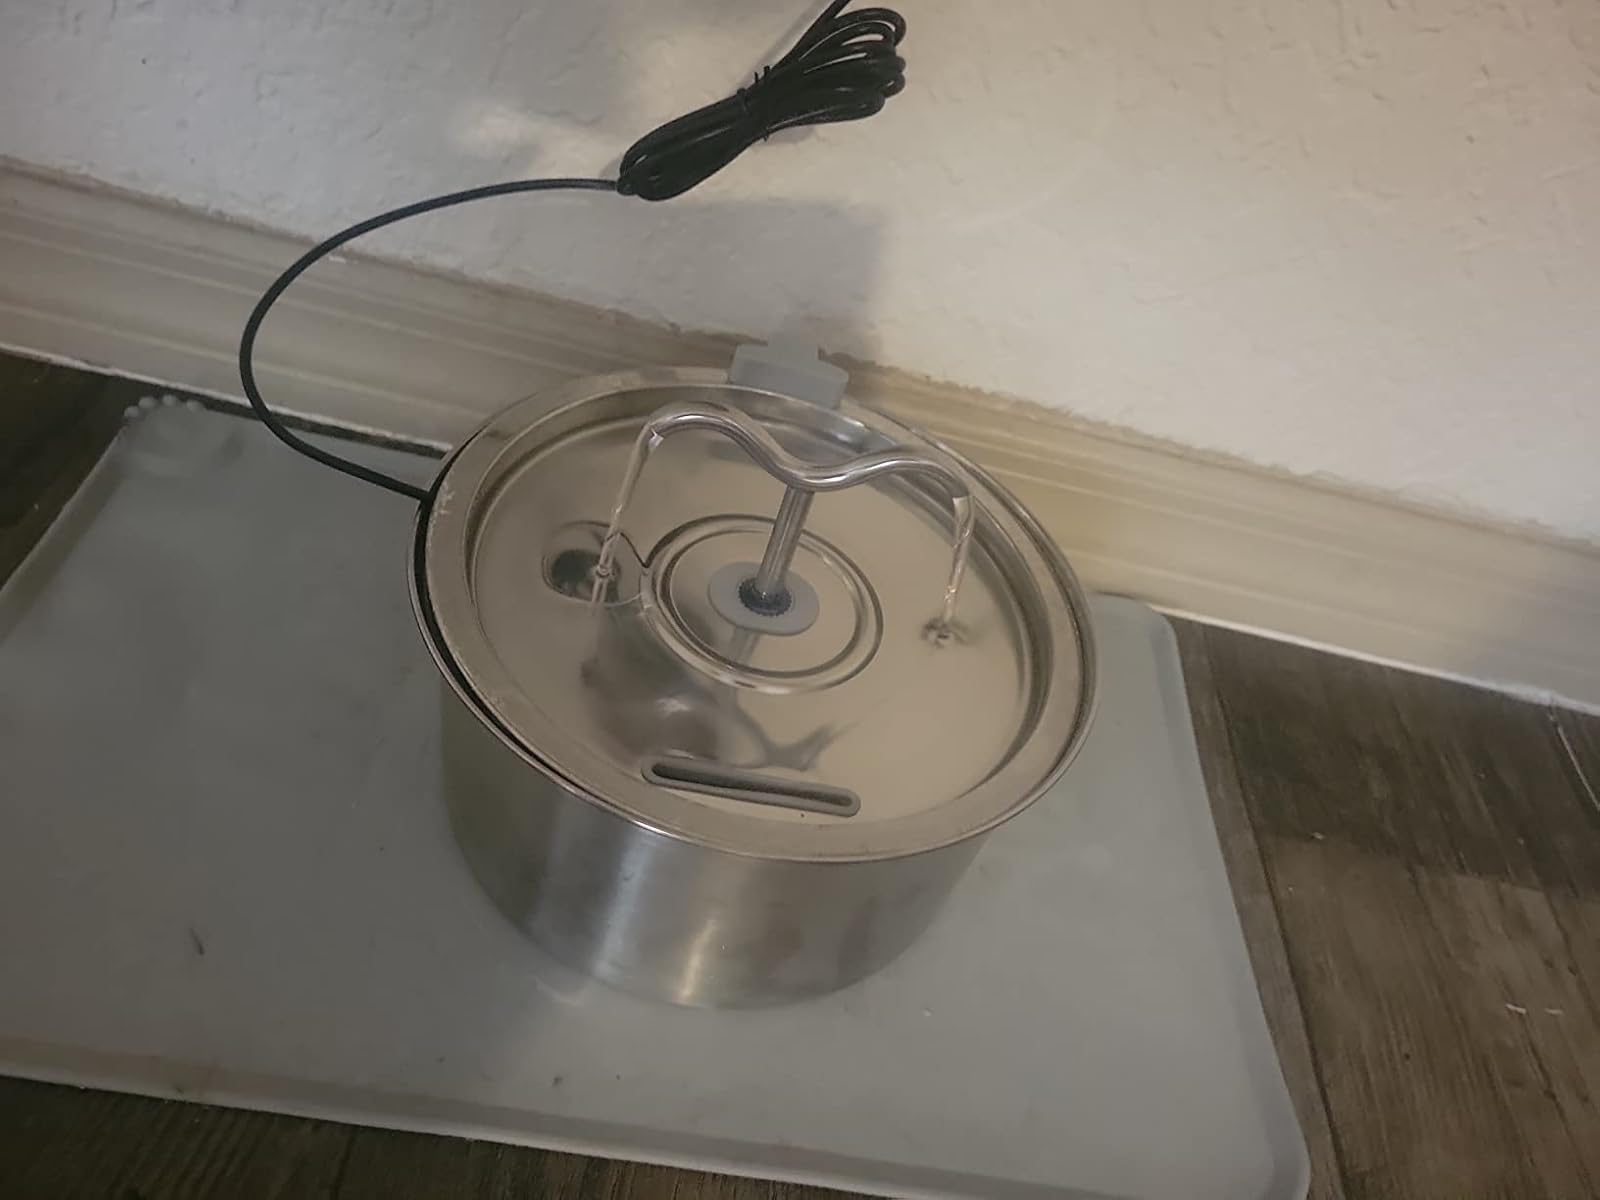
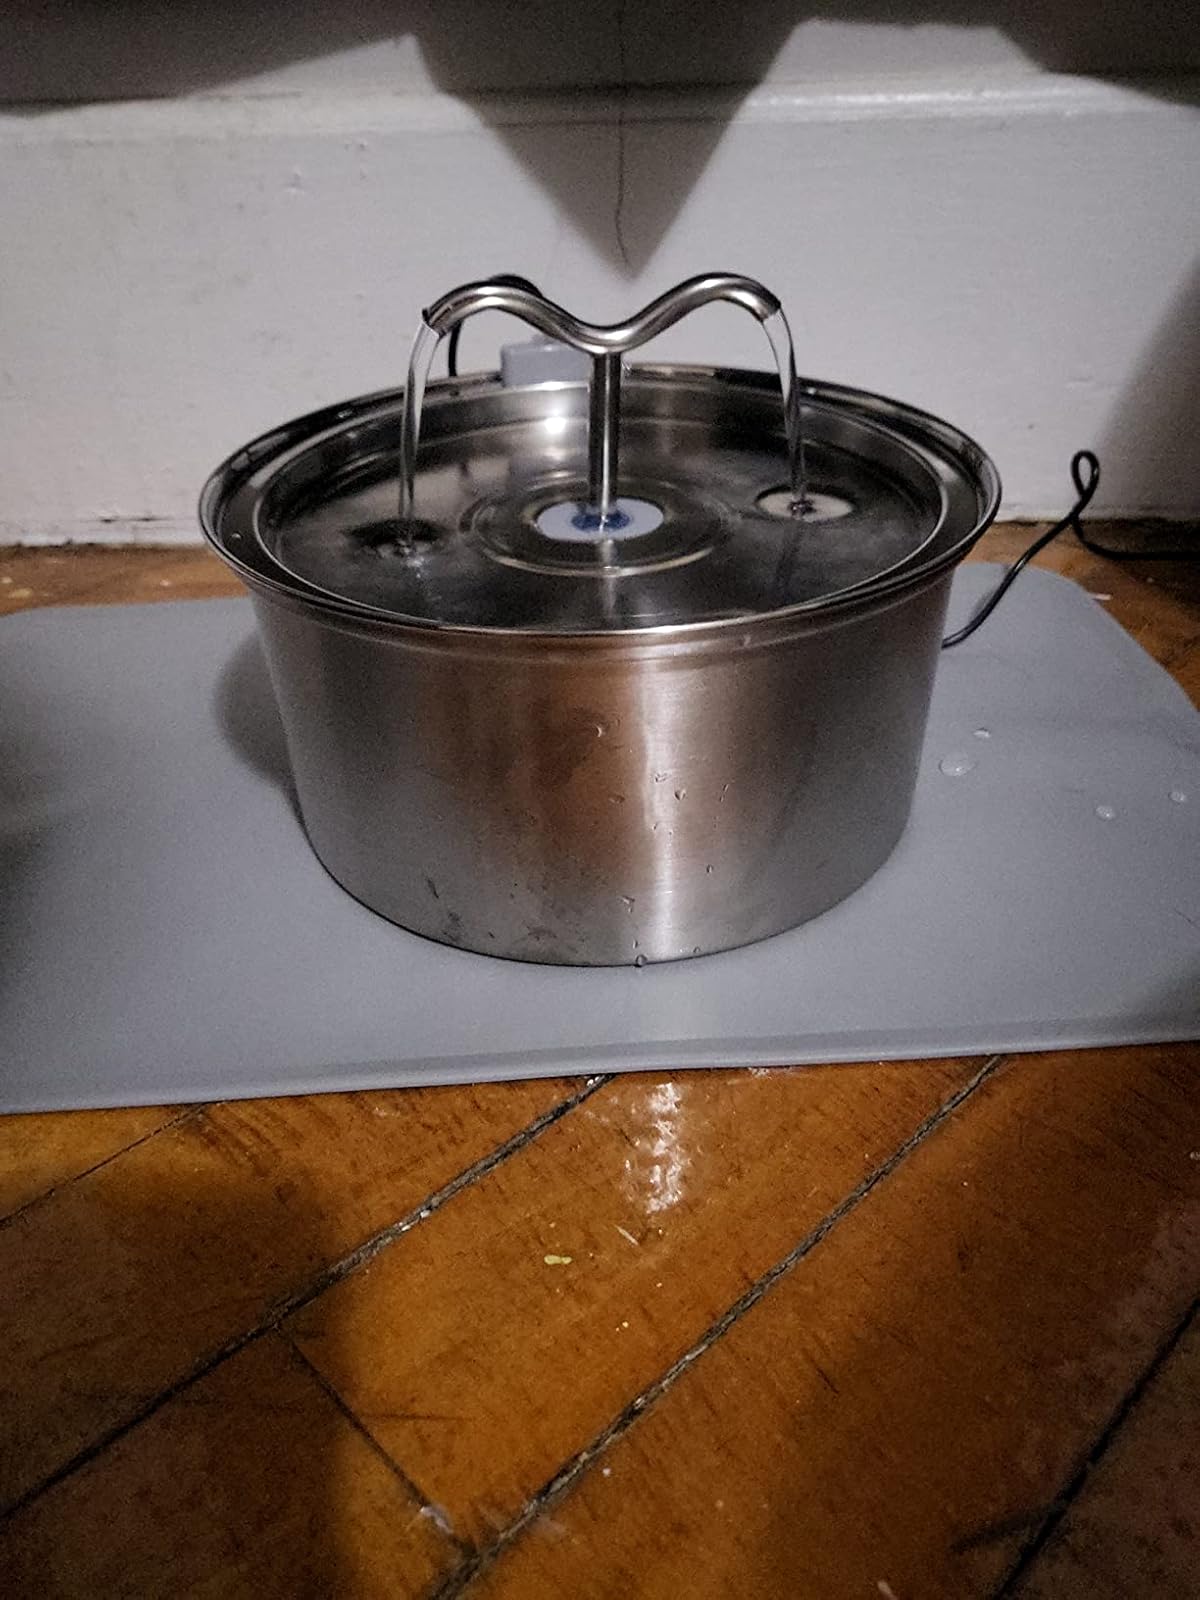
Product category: items_bowl
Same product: yes